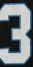
Number: 3